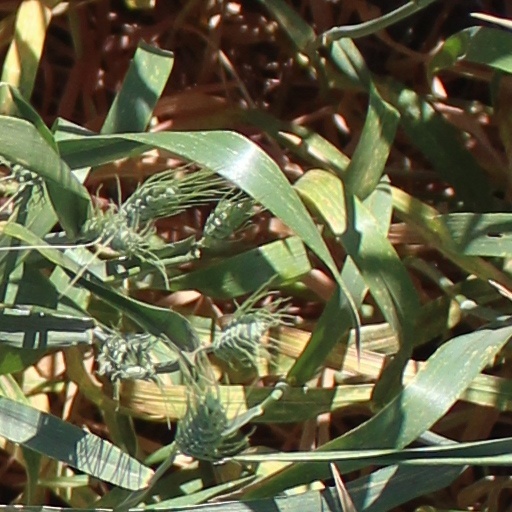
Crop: wheat